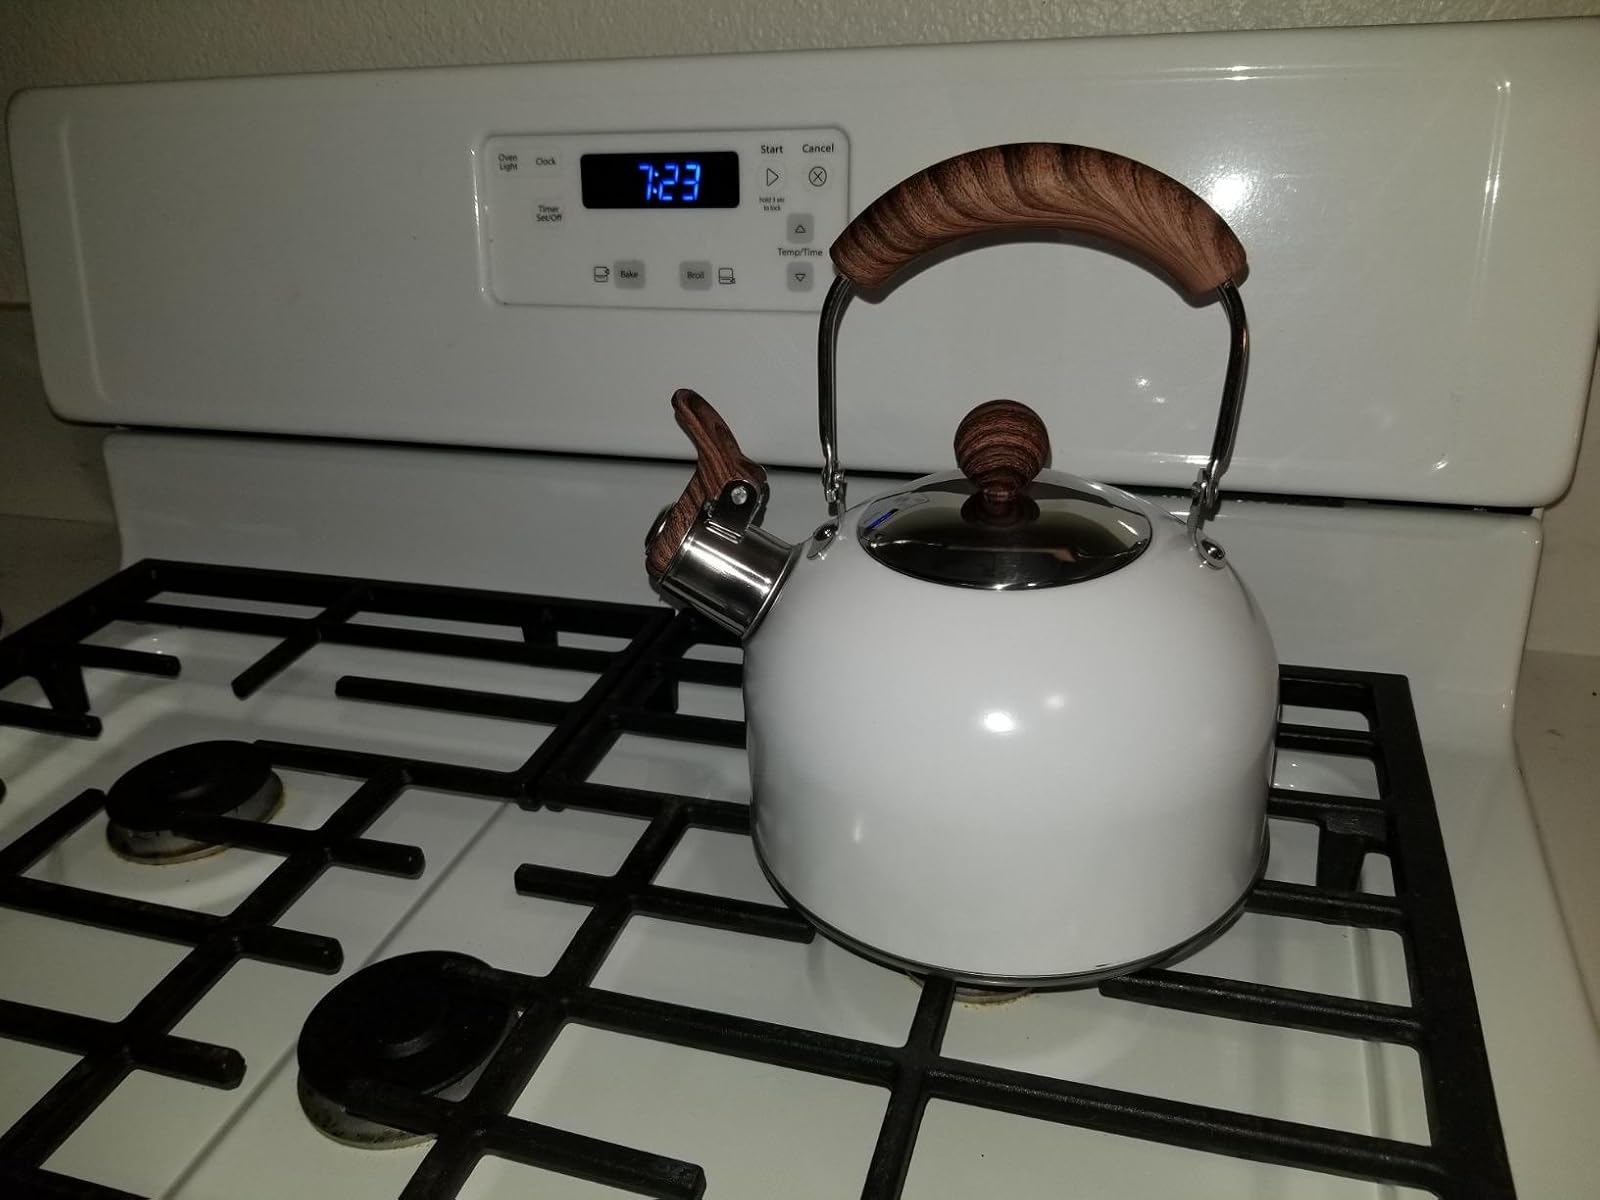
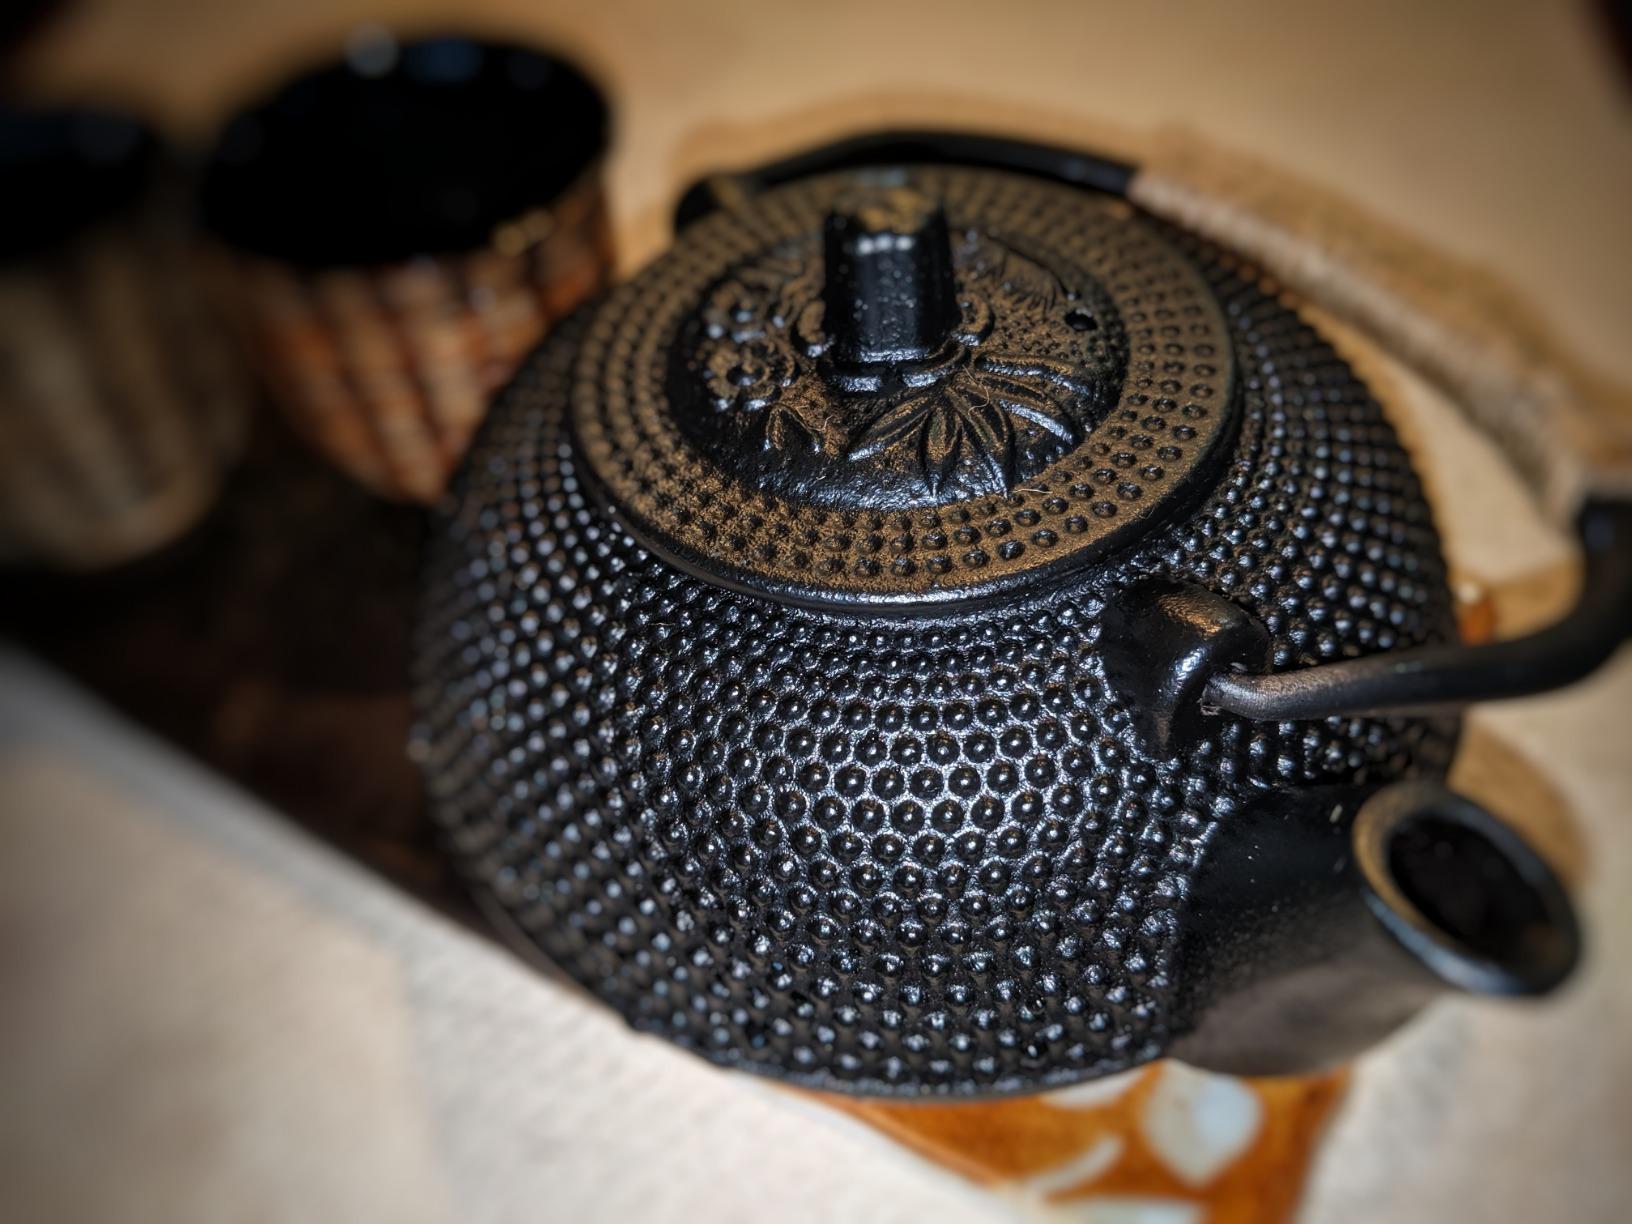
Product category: items_kettle
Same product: no